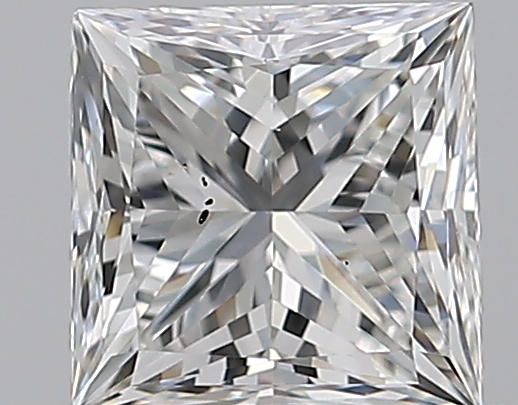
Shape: princess
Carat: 0.73
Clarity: VS2
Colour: H
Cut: EX
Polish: EX
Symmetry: VG
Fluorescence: F
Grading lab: GIA
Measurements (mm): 4.88 x 4.86 x 3.57